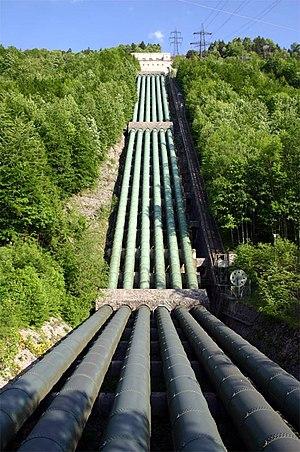
La centrale hydroélectrique de Walchensee est une usine de haute chute mise en service en 1924 à Kochel am See, en Bavière. Elle a été construite par la Sté Cementbaugeschäft Rudolf Wolle. Elle bénéficie d'une puissance installée de 124 MW, ce qui en fait l'une des plus grandes d'Allemagne en son genre ; elle est exploitée par E.ON Wasserkraft GmbH à Landshut.